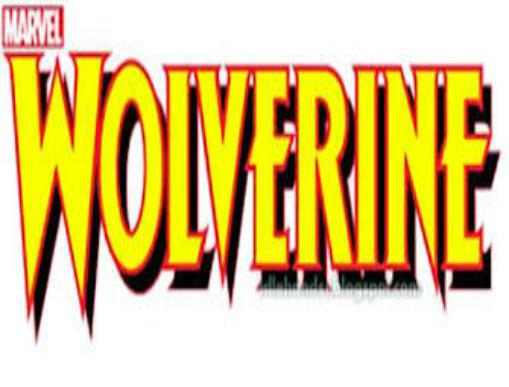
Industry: Food